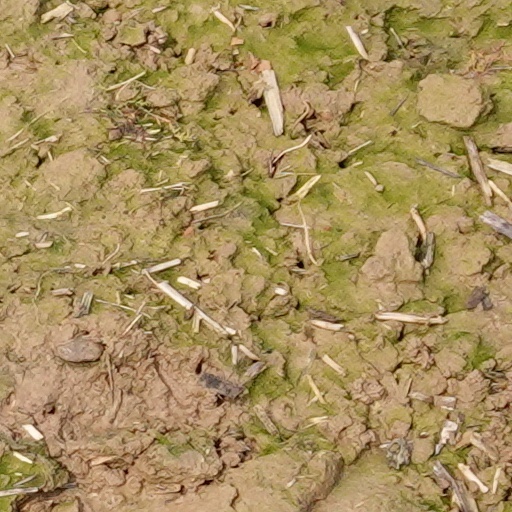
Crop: wheat